Sales tax token

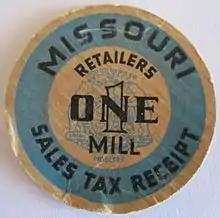
A 1935 Missouri 1 mill token, known in slang as a "milk top" owing to its similarity to milk bottle caps of the era.

Sales tax tokens are fractional cent devices that were used to pay sales tax on very small purchases in many American states during the years of the Great Depression. They were created as a means for consumers to avoid being "overcharged" by having to pay a full penny tax on purchases of 5 or 10 cents. Issued by private firms, by municipalities, and by twelve state governments, sales tax tokens were generally issued in multiples of 1 mill ( cent).